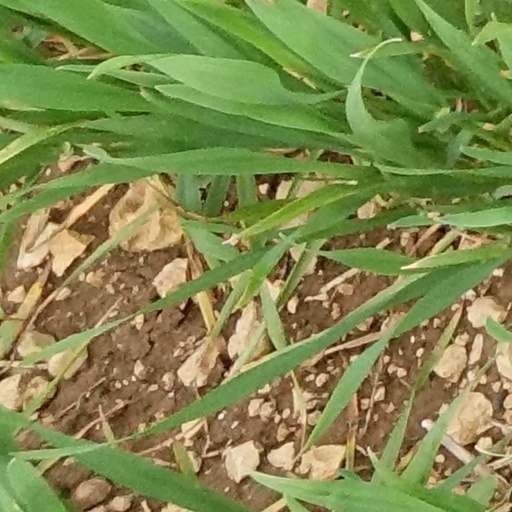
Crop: wheat